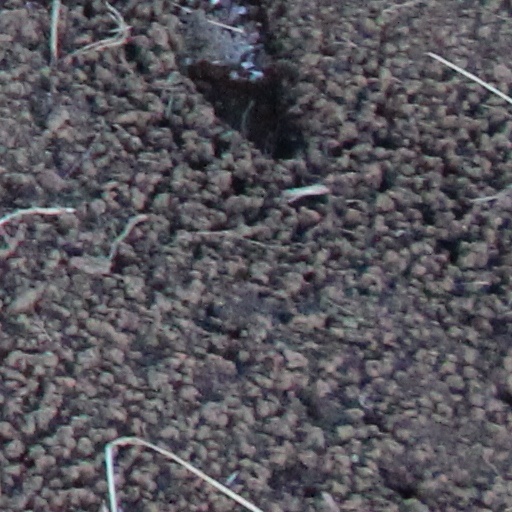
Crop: wheat